Respiratory alkalosis

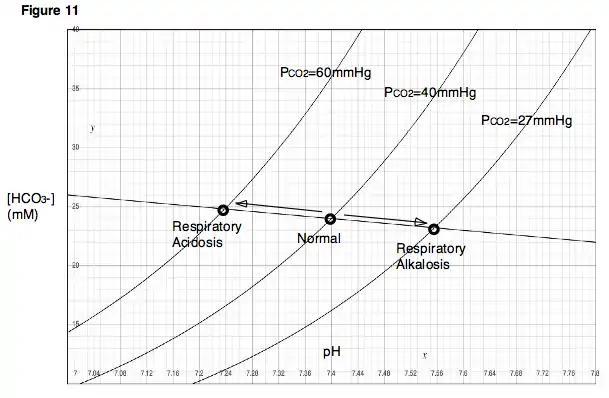

Respiratory alkalosis is a medical condition in which increased respiration elevates the blood pH beyond the normal range (7.35–7.45) with a concurrent reduction in arterial levels of carbon dioxide. This condition is one of the four primary disturbances of acid–base homeostasis.